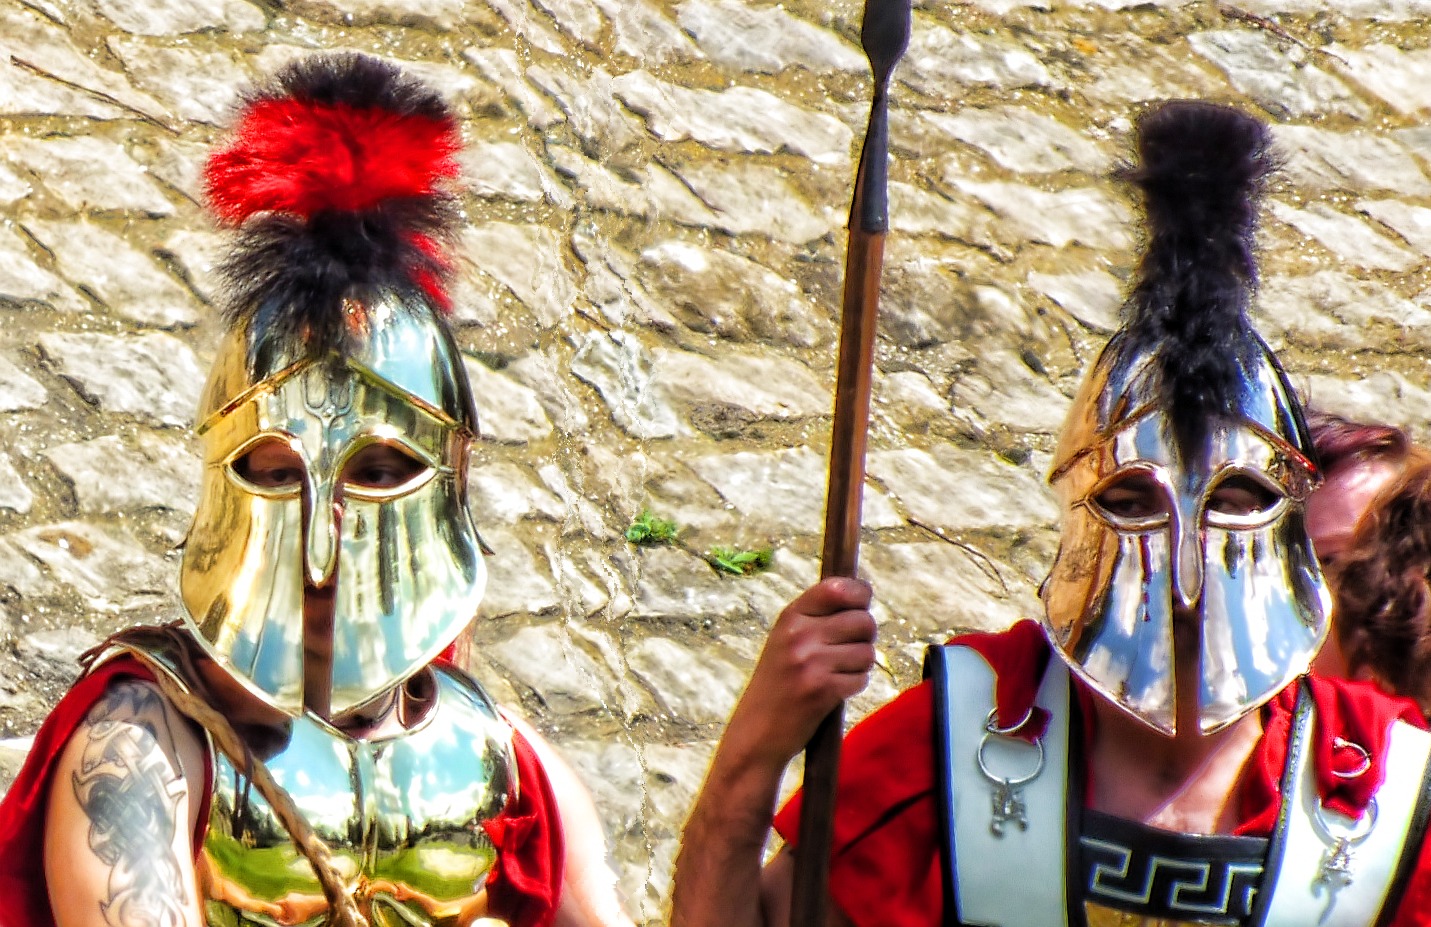
man, outdoor, people, antique, stone, greek, carnival, ancient, facade, clothing, tourism, decor, emblem, tribe, festival, mask, design, helmet, head, greece, roman, culture, costume, cover, males, architectural, mythology, obsolete, actors, symbolic, spear, classicism, grecian